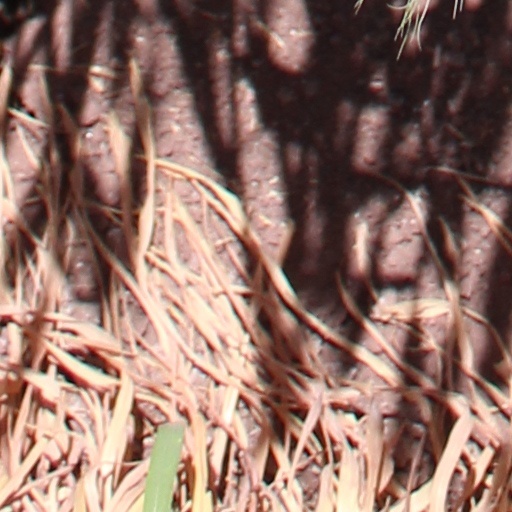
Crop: wheat